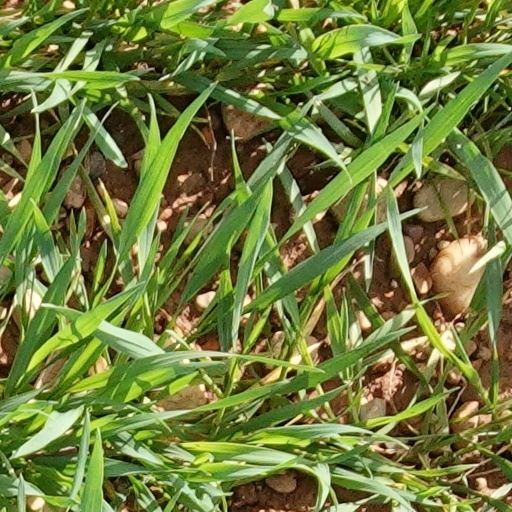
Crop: wheat